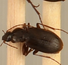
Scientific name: Calathus advena
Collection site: Niwot Ridge Mountain Research Station Site (NIWO), plot NIWO_007